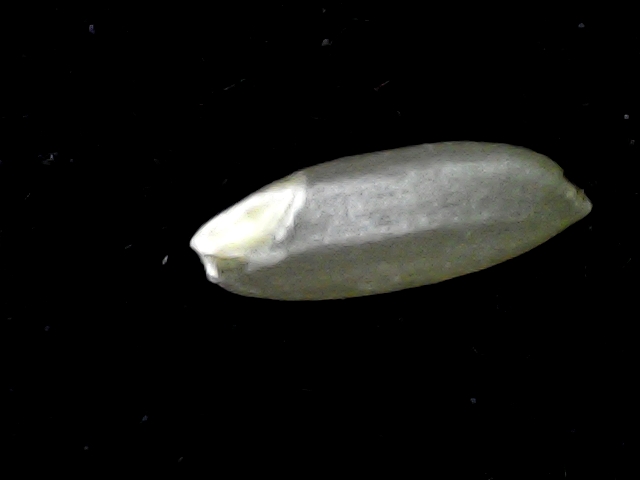
Rice variety: BD39